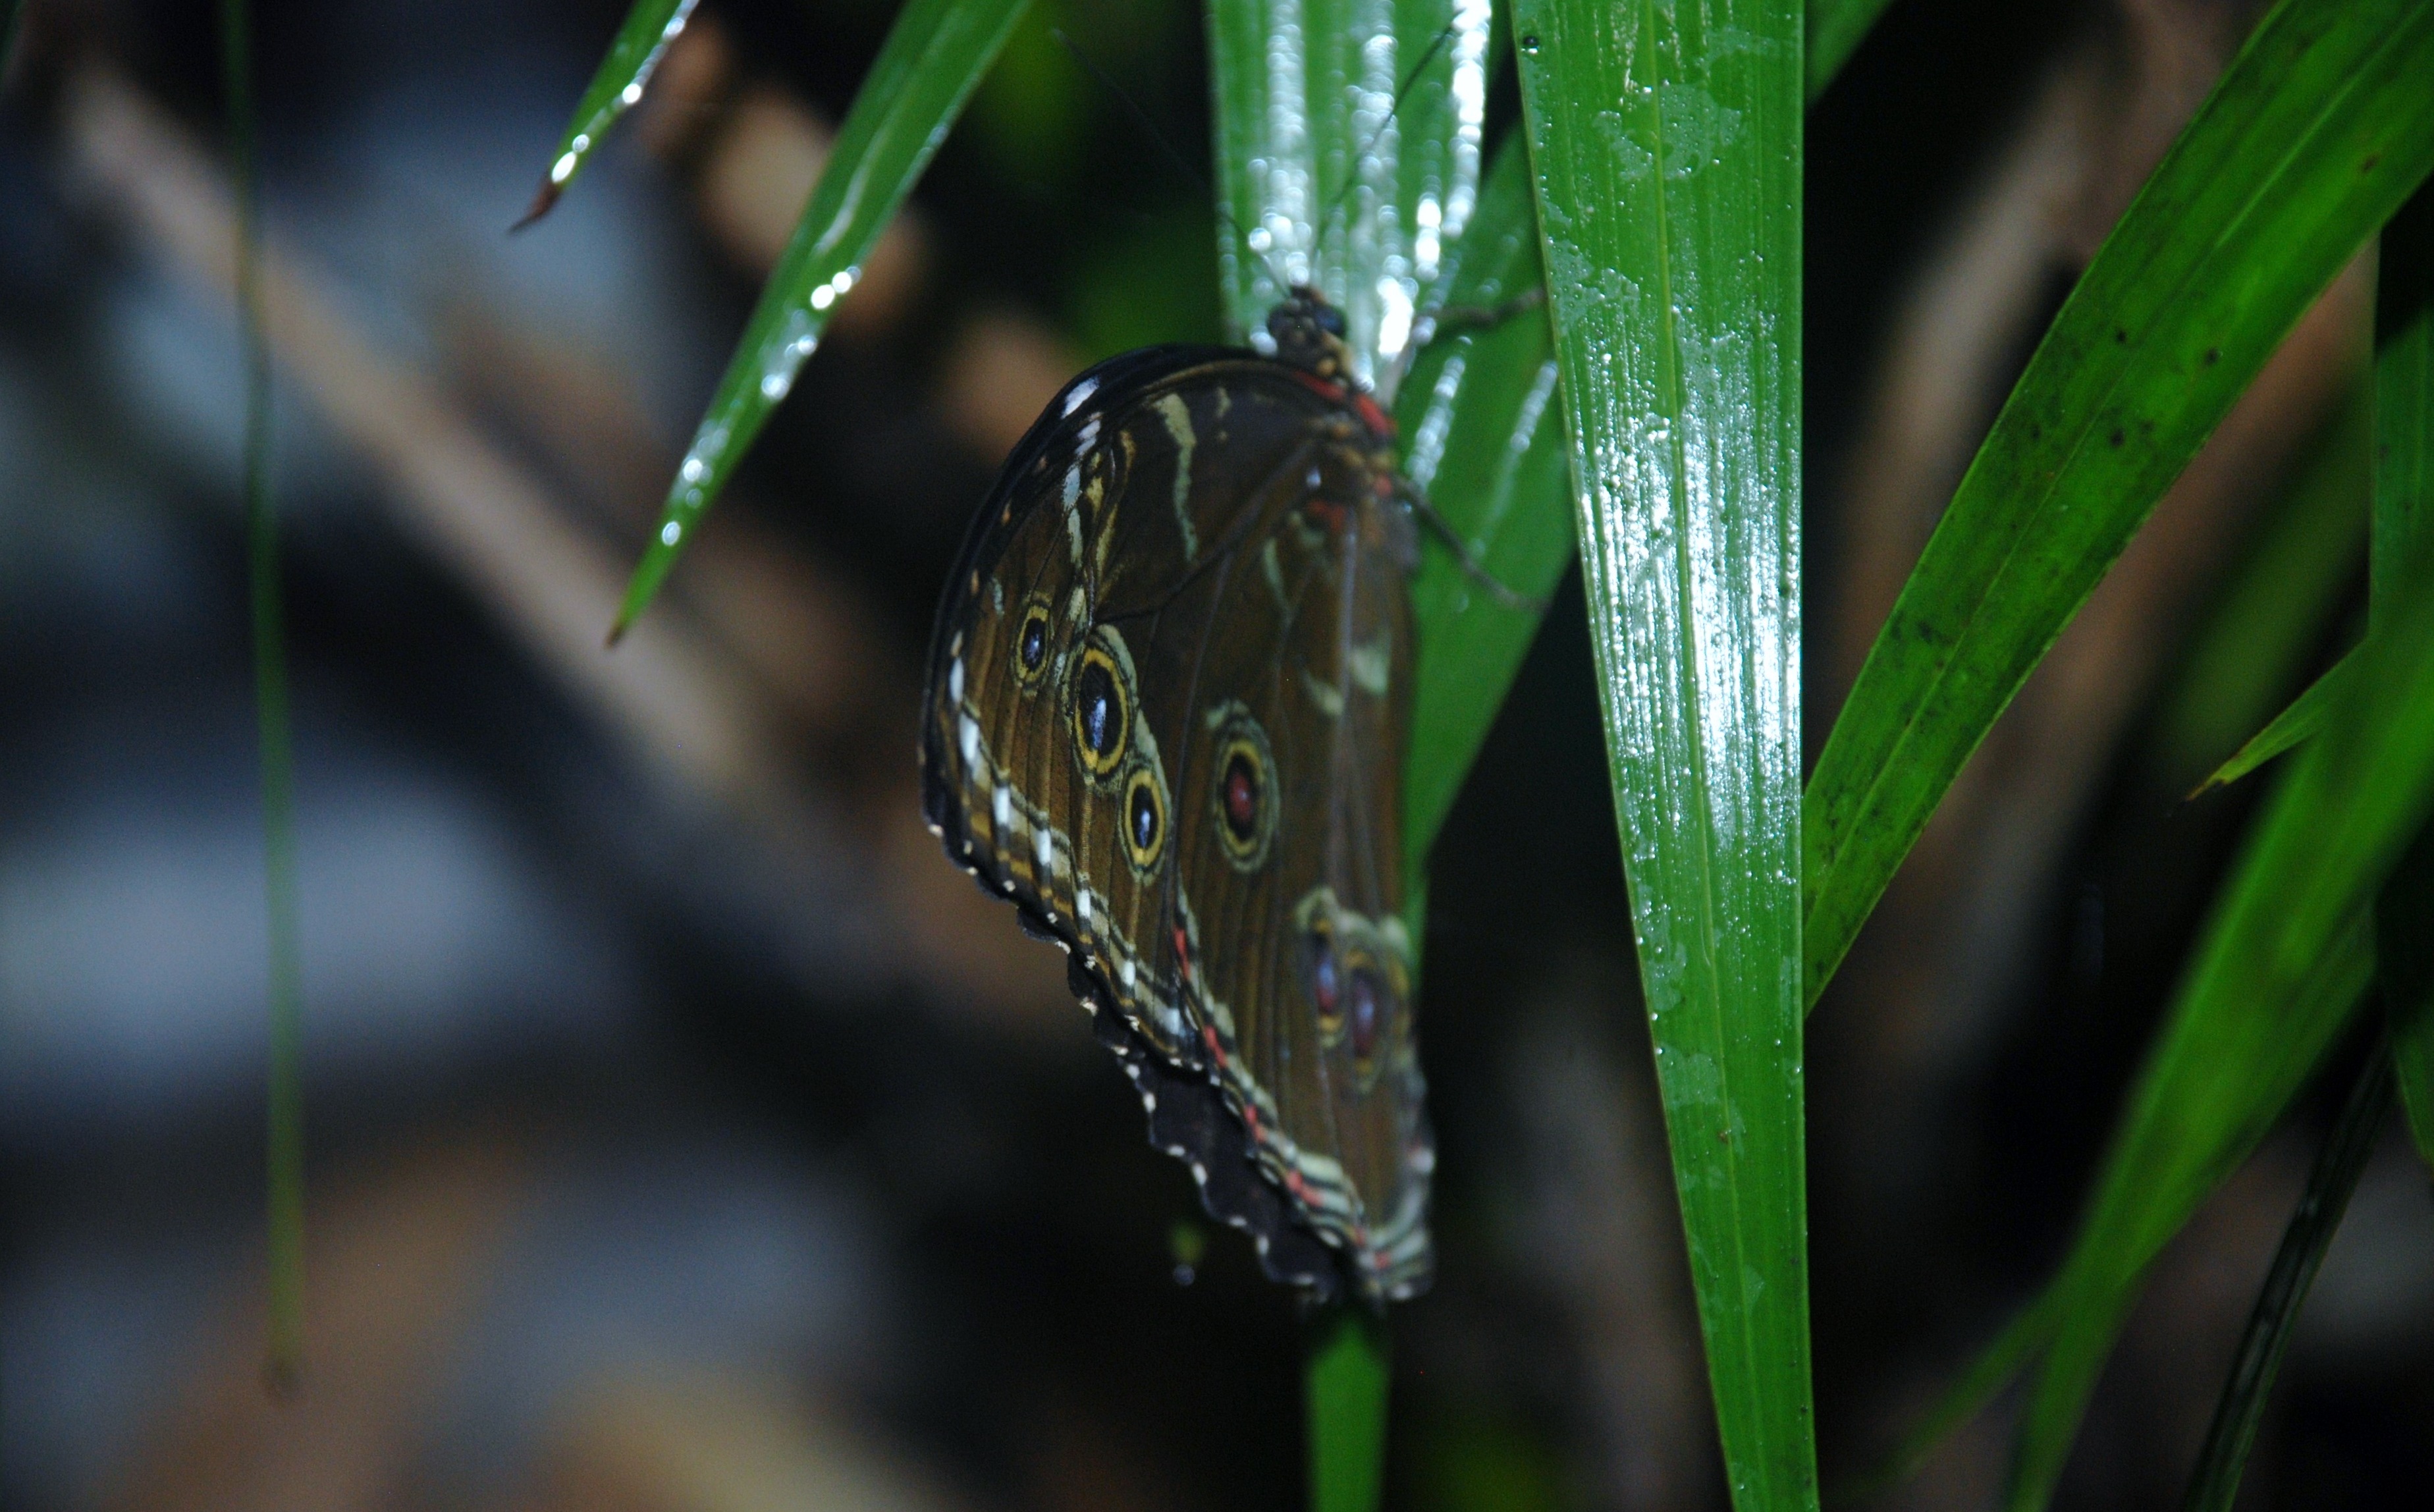
water, nature, grass, branch, dew, plant, photography, leaf, flower, bloom, summer, green, insect, botany, butterfly, flora, fauna, invertebrate, close up, beautiful, detail, butterflies, moisture, macro photography, arthropod, plant stem, grean